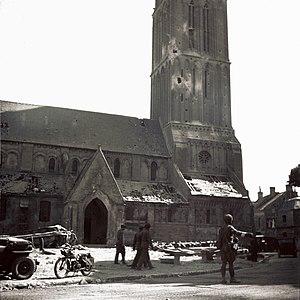
Ce soldat canadien fait la circulation dans les rues de Bernières-sur-Mer. L'église a été touché par quelques tirs d'obus. Le clocher possède deux impacts d'obus, et la toiture des dépendances est endommagée. Juno Beach.
Bernières-sur-Mer est une commune française, située dans le département du Calvados en région Normandie, peuplée de 2 308 habitants.
Juno Beach est le nom de code d'une des principales plages du débarquement allié en Normandie le 6 juin 1944 lors de la Seconde Guerre mondiale. Courant sur 8 km, elle est située entre Sword Beach et Gold Beach, et s'étend depuis Saint-Aubin-sur-Mer à l'est jusqu'à mi-parcours entre les villages de La Rivière, hameau à l'est de Ver-sur-Mer et Courseulles-sur-Mer à l'ouest. Sa prise fut assignée à la 3ᵉ Division d'infanterie canadienne commandée par le major-général Rodney Keller, assisté par la Marine royale canadienne et la Royal Navy britannique. Les objectifs de la 3ᵉ division étaient de couper l'axe routier Caen-Bayeux, capturer l'aérodrome de Carpiquet et d'établir la jonction avec les plages britanniques de Gold Beach et Sword Beach.